Mauritania

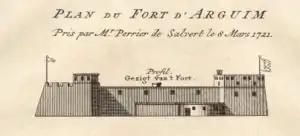
The Portuguese Empire ruled Arguin from 1445, after Prince Henry the Navigator set up a "feitoria", until 1633.

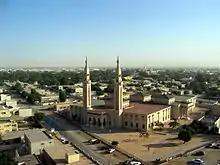
Nouakchott is the capital and the largest city of Mauritania. It is one of the largest cities in the Sahara.

Starting in the late 19th century, France laid claim to the territories of present-day Mauritania, from the Senegal River area northwards. In 1901, Xavier Coppolani took charge of the imperial mission. Through a combination of strategic alliances with Zawaya tribes and military pressure on the Hassane warrior nomads, he managed to extend French rule over the Mauritanian emirates. Beginning in 1903 and 1904, the French armies succeeded in occupying Trarza, Brakna, and Tagant. However the northern emirate of Adrar held out longer; the emirate was aided by the anticolonial rebellion (or "jihad") of "shaykh" Maa al-Aynayn and by insurgents from Tagant and the other occupied regions. In 1904, France organized the territory of Mauritania, and it became part of French West Africa, first as a protectorate and later as a colony. In 1912, the French armies defeated Adrar, and incorporated it into the territory of Mauritania.